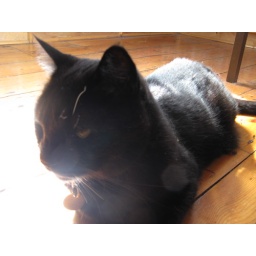
Brighton Books' shop cat Simeon, under the display table in a patch of sunlight. 18 Kensington Gardens, Brighton.